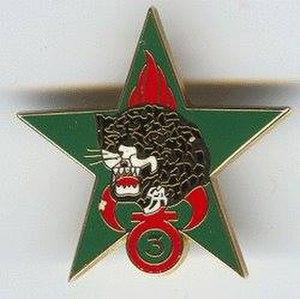
Insigne des éclaireurs jungle du CEFE (3e REI)
Le Centre d'entraînement en forêt équatoriale est un centre d'entraînement de l'armée de Terre française situé en Guyane.